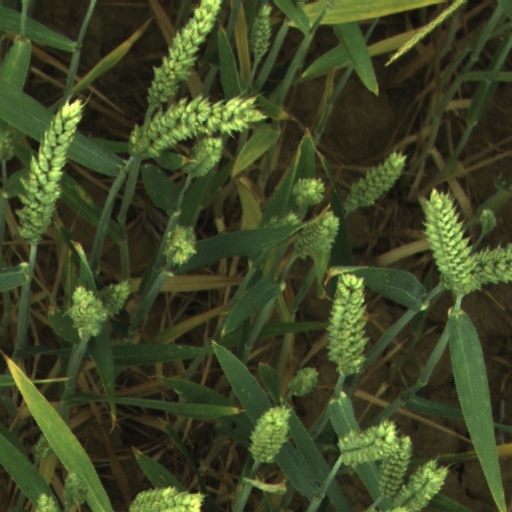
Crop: wheat